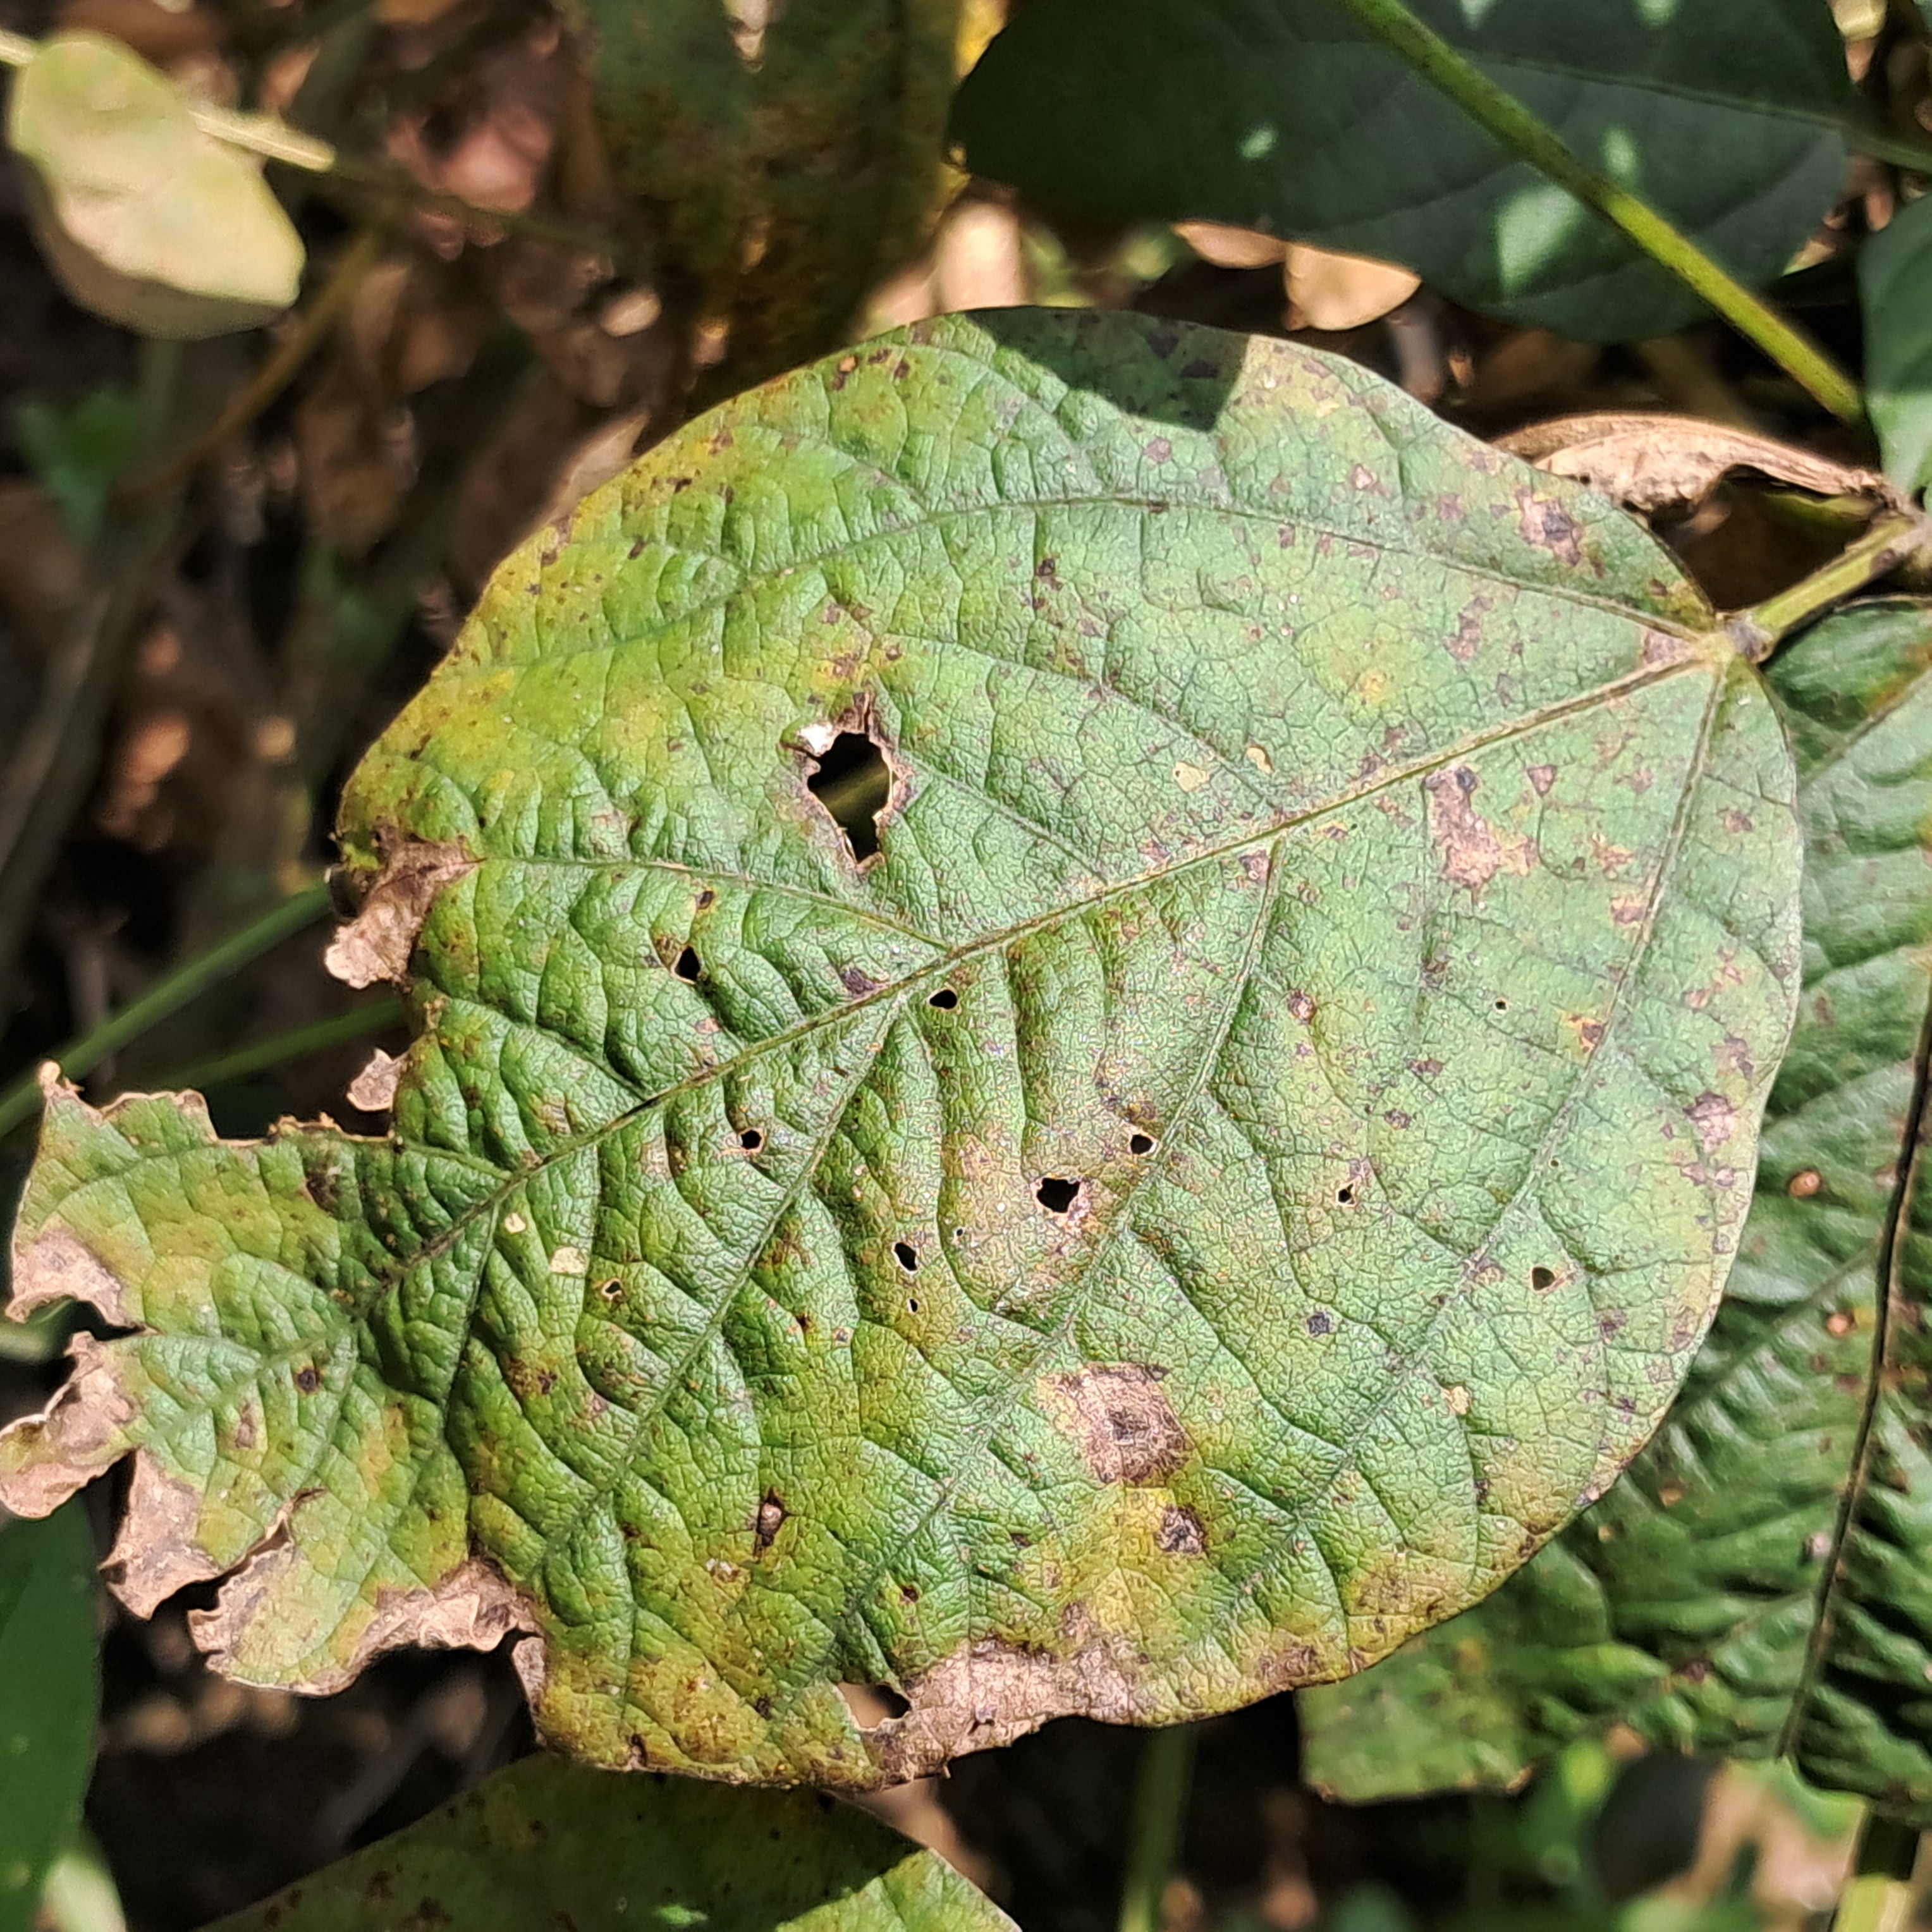
Label: Rust